Civil Rights Act

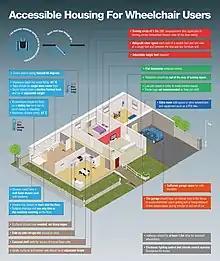
This shows what accessible housing looks like and some of the changes residents might make under the Fair Housing Act to make their living units accessible

The Voting Rights Act of 1965 was introduced in Congress on March 17, 1965, as S. 1564, and it was jointly sponsored by Senate majority leader Mike Mansfield (D-MT) and Senate minority leader Everett Dirksen (R-IL), both of whom had worked with Attorney General Katzenbach to draft the bill's language. Although Democrats held two-thirds of the seats in both chambers of Congress after the 1964 Senate elections, Johnson worried that Southern Democrats would filibuster the legislation because they had opposed other civil rights efforts. He enlisted Dirksen to help gain Republican support. Dirksen did not originally intend to support voting rights legislation so soon after supporting the Civil Rights Act of 1964, but he expressed willingness to accept "revolutionary" legislation after learning about the police violence against marchers in Selma on Bloody Sunday. Given Dirksen's key role in helping Katzenbach draft the legislation, it became known informally as the "Dirksenbach" bill. After Mansfield and Dirksen introduced the bill, 64 additional senators agreed to cosponsor it, with a total 46 Democratic and 20 Republican cosponsors.